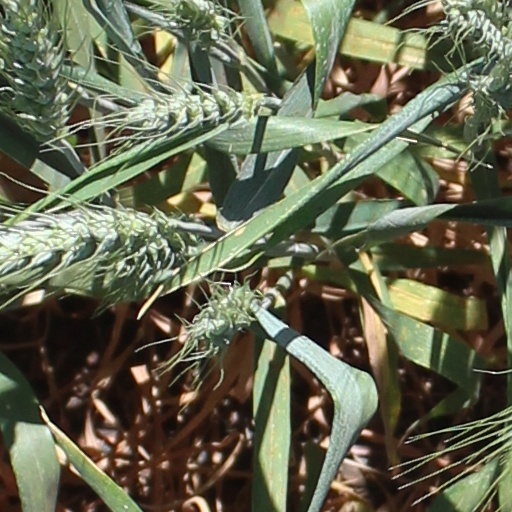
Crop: wheat